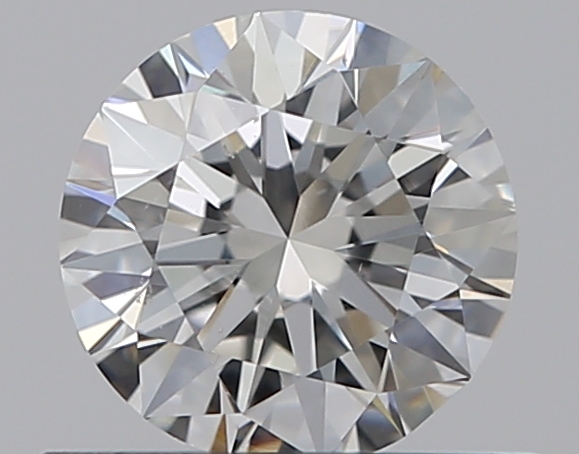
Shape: round
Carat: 0.59
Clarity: VS2
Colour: G
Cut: EX
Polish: EX
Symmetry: VG
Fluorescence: N
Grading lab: GIA
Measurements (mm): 5.33 x 5.37 x 3.33